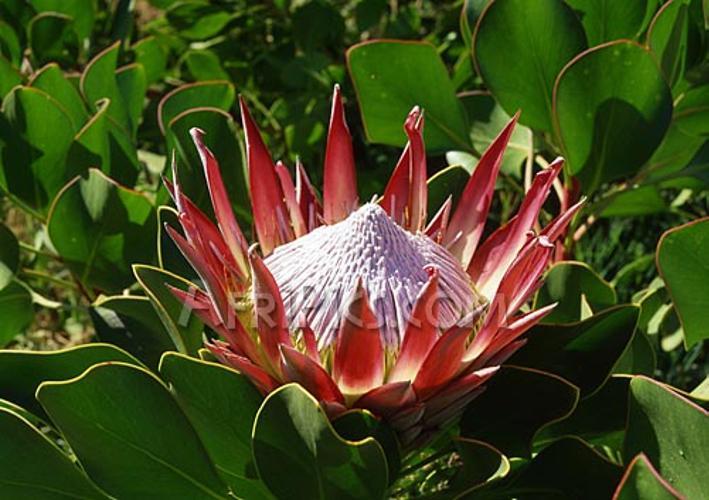
Label: king protea